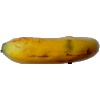
Label: banana_lady_finger